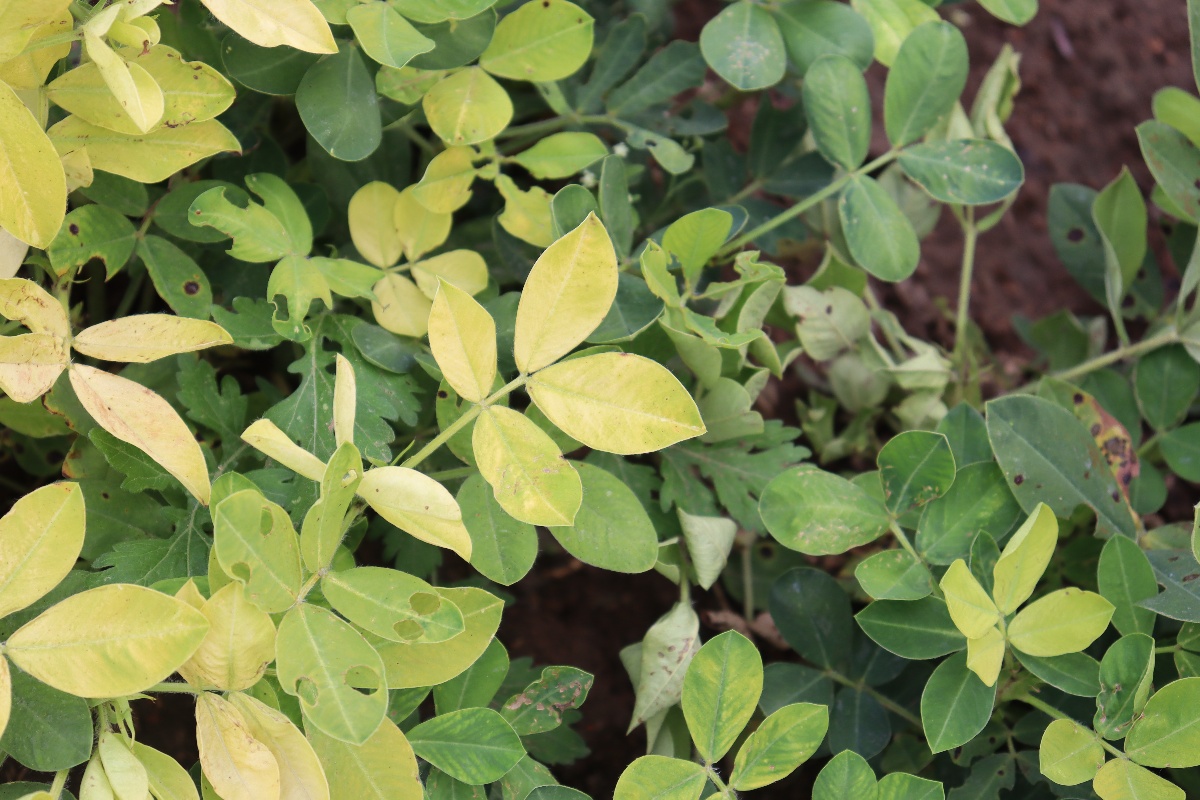
Label: nutrition deficiency